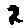
Label: 2